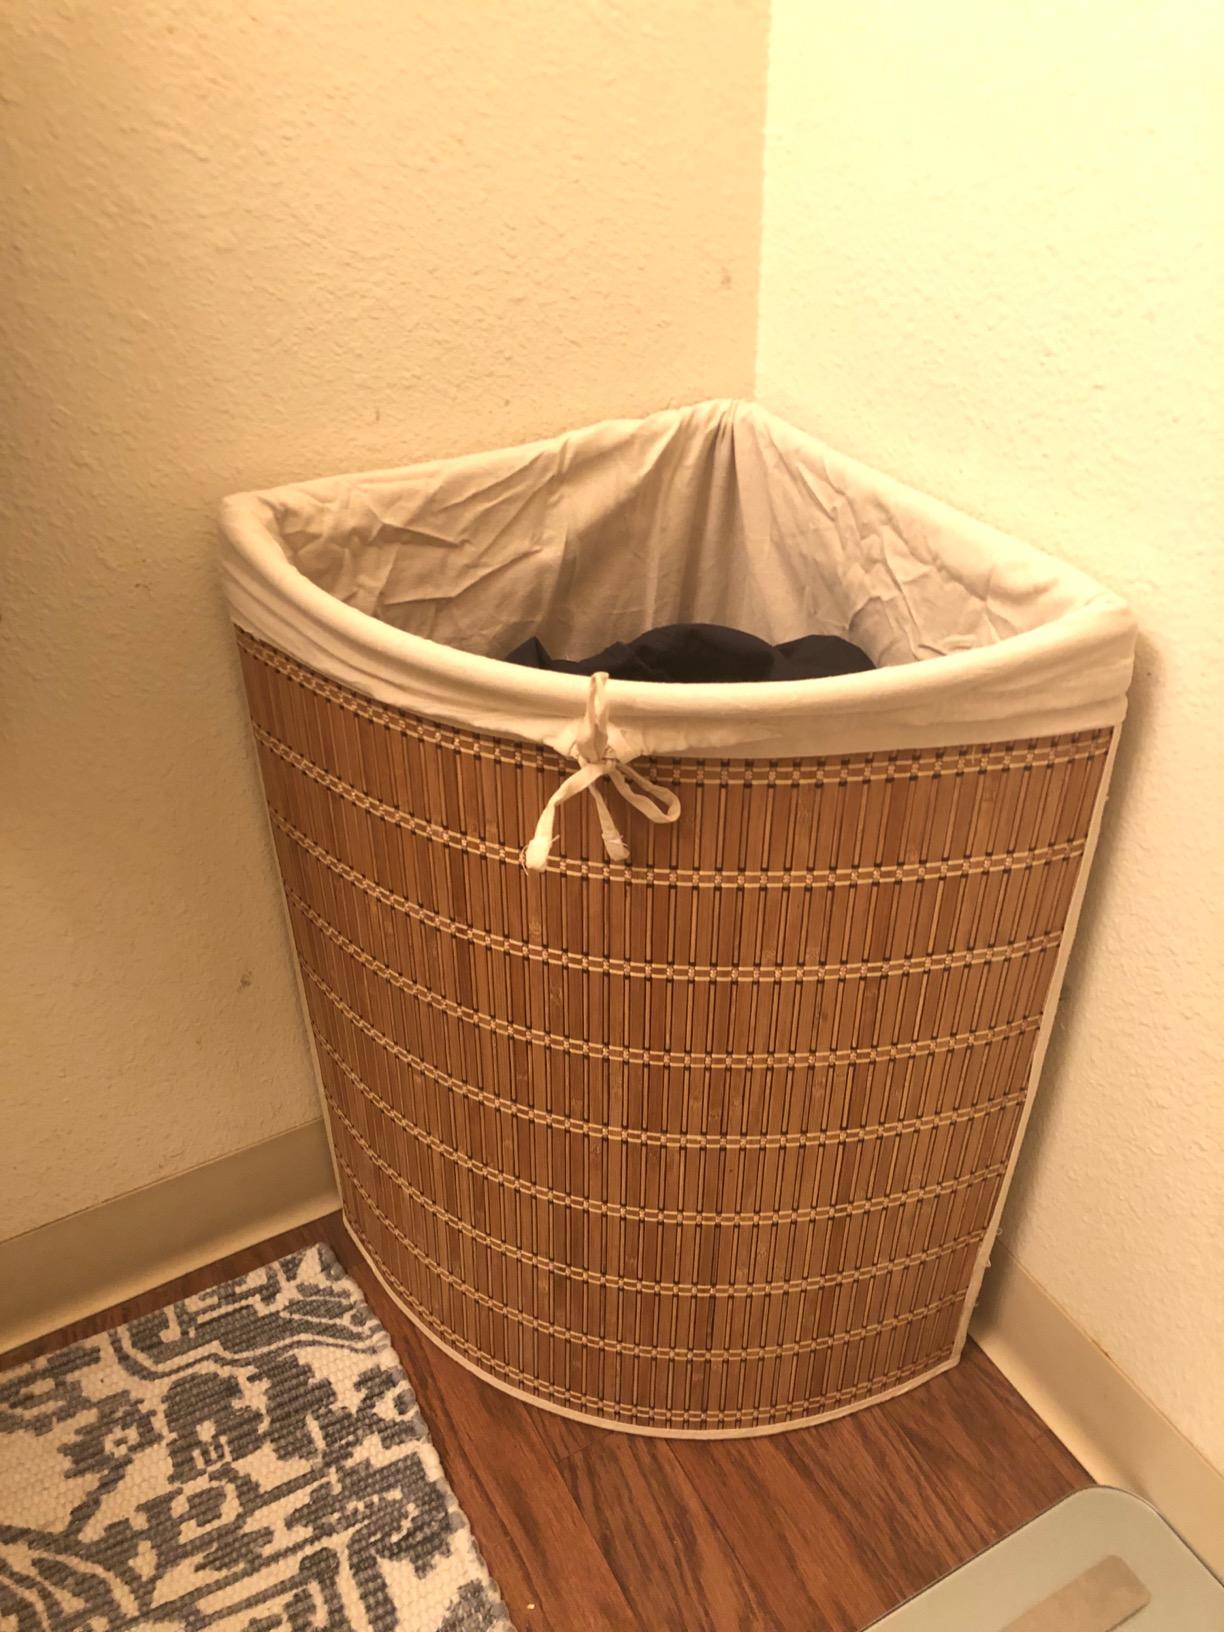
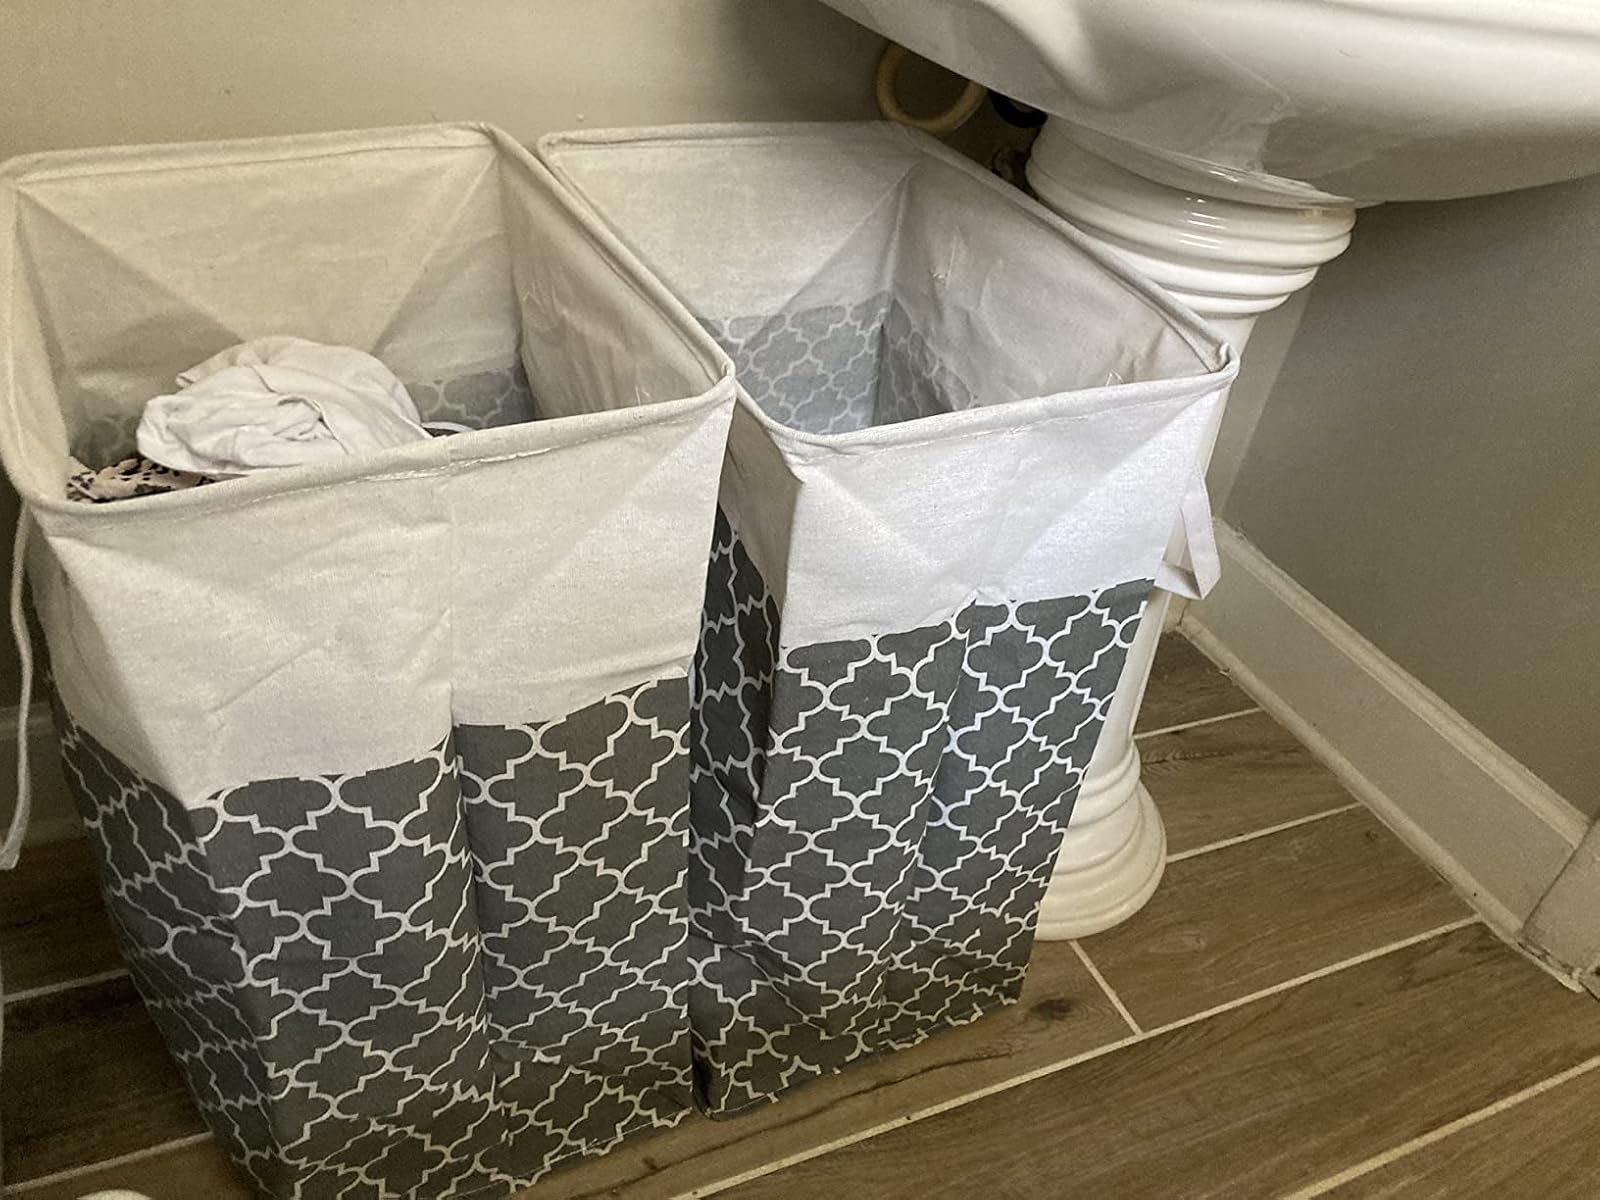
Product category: items_hamper
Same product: no